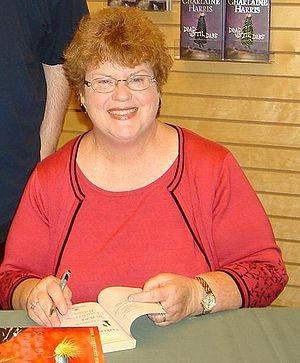
Charlaine Harris, née le 25 novembre 1951 à Tunica dans l'État du Mississippi aux États-Unis, est une romancière américaine. Elle écrit des romans policiers et des romans d'amour paranormaux. Le premier tome de sa série La Communauté du Sud a fait l'objet d'une adaptation en série télévisée en 2008 sous le titre de True Blood.
Les sous-genres de la romance sont des tendances qui peuvent être distinguées au sein du genre général de la romance et qui correspondent à des types d'univers, d'intrigues ou de traitements littéraires différents au sein de ce genre.